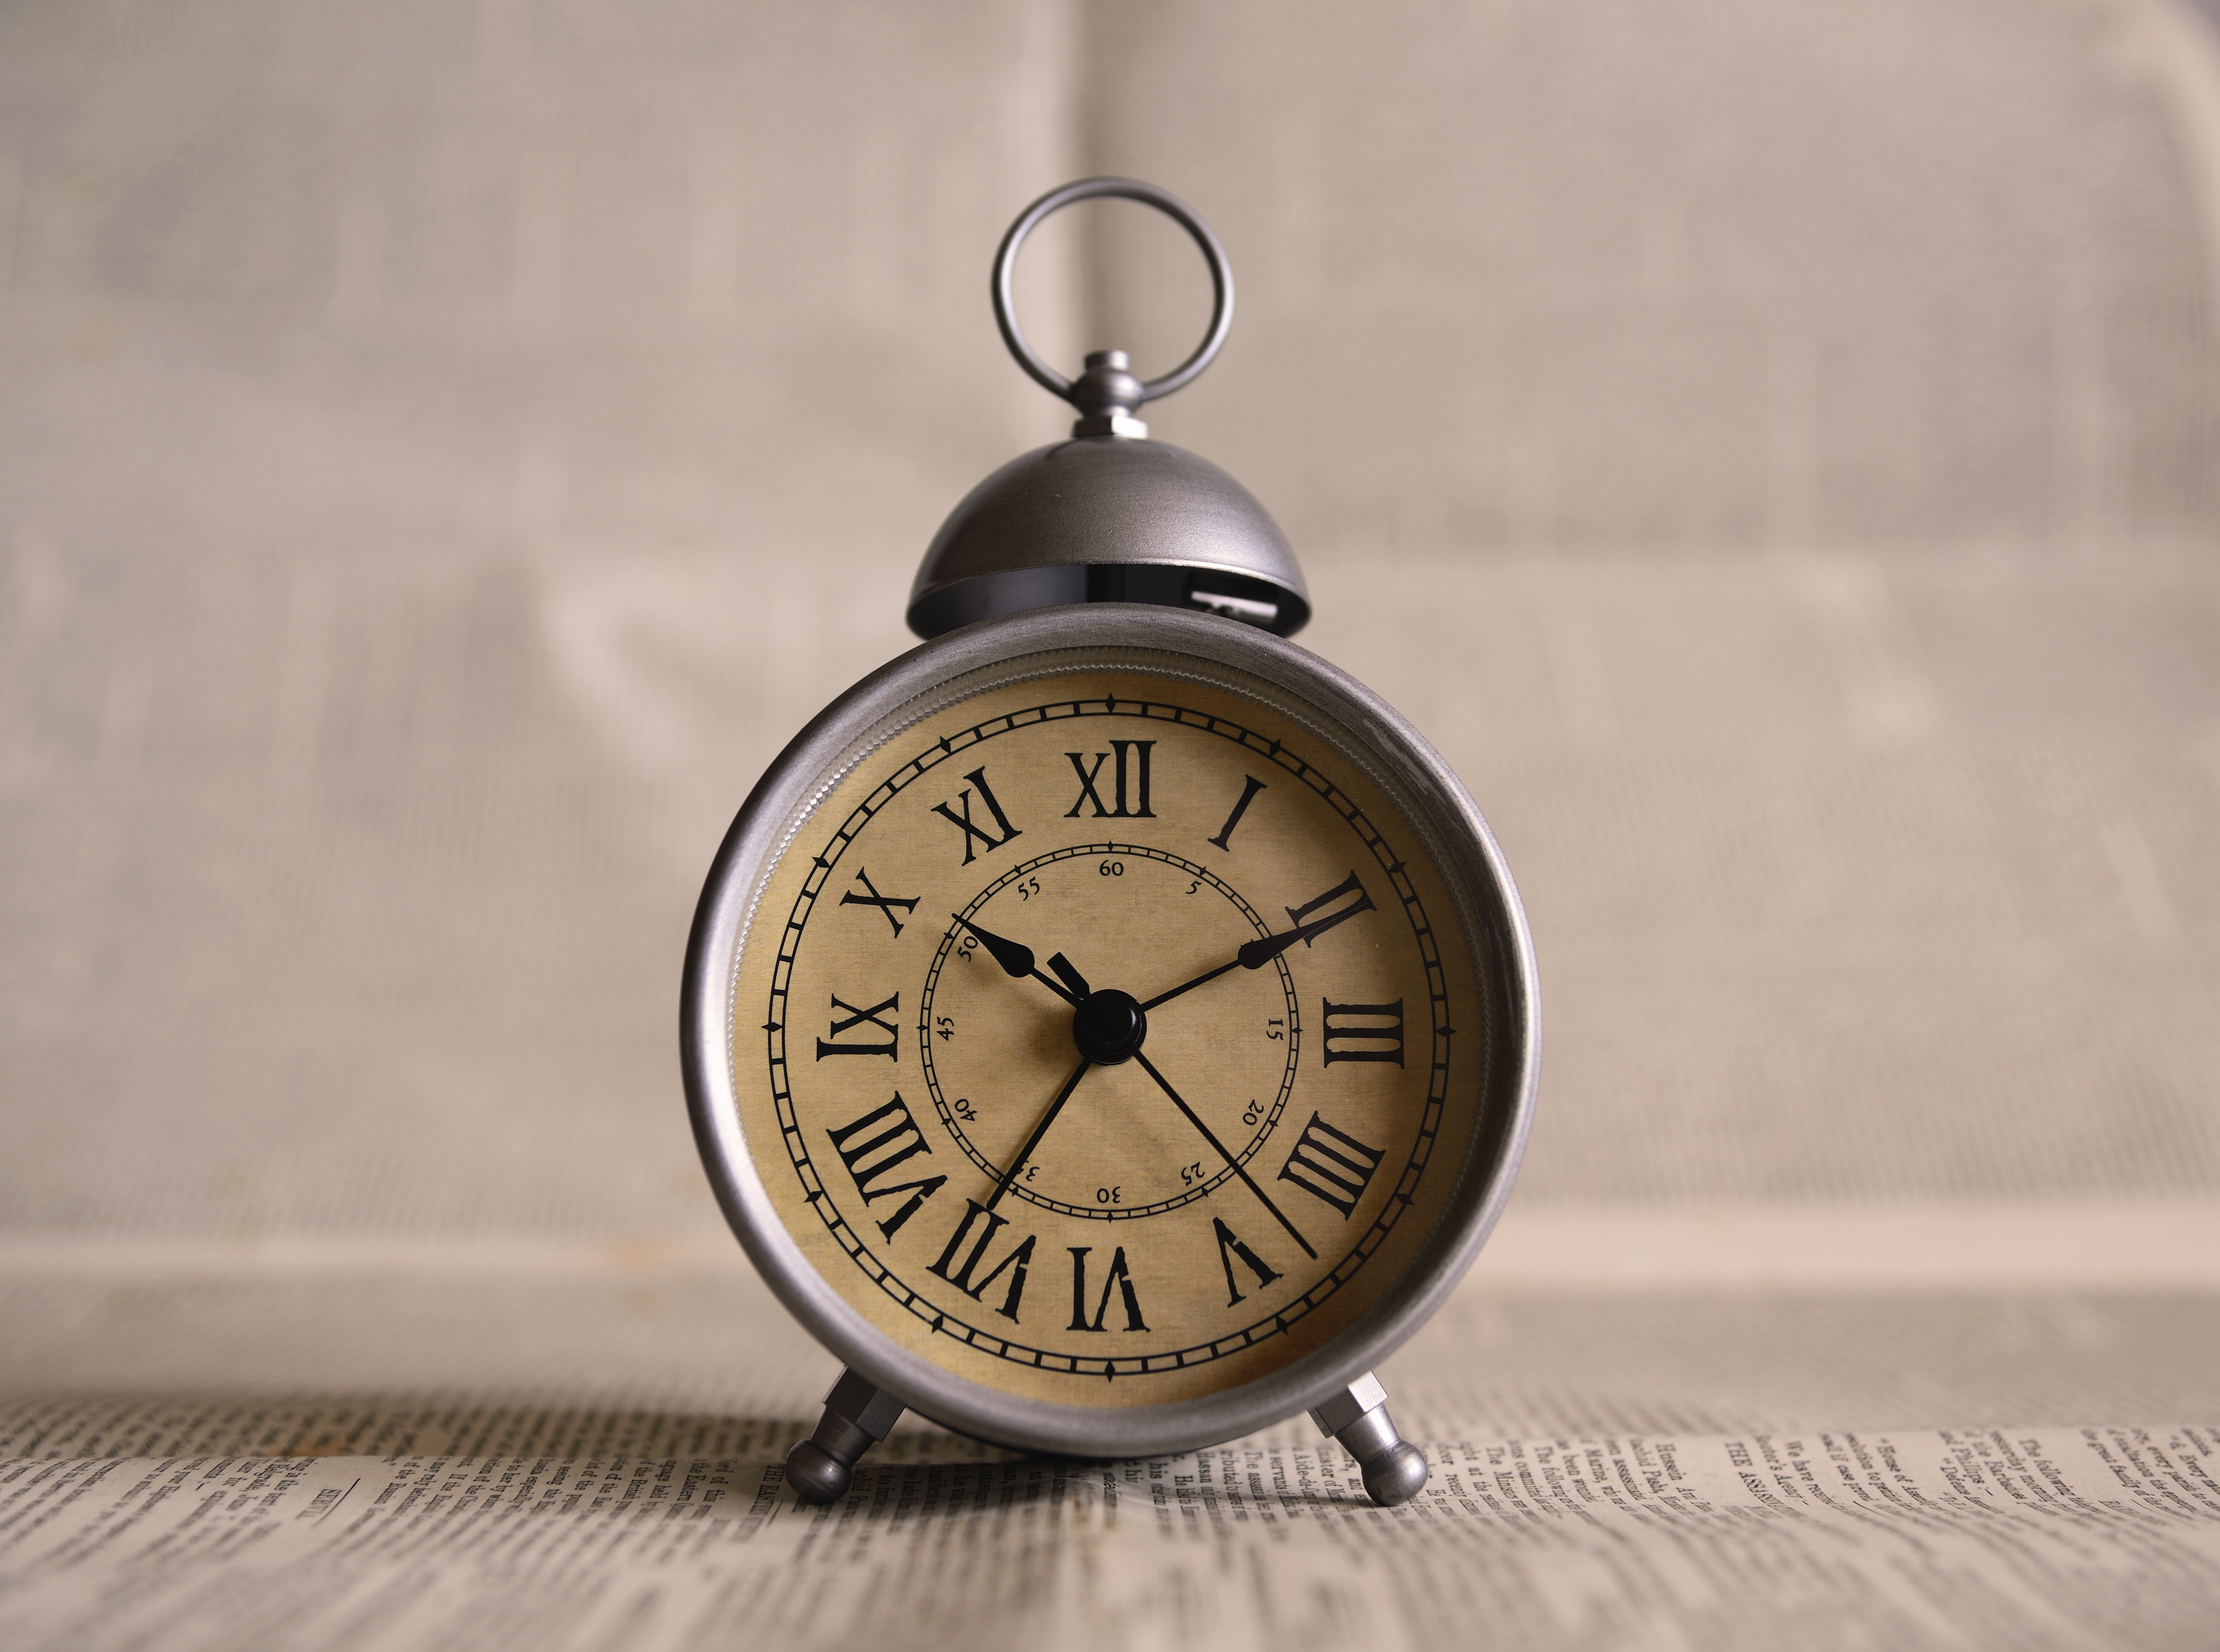
watch, hand, vintage, clock, time, alarm clock, alarm, decor, locket, clock pointers